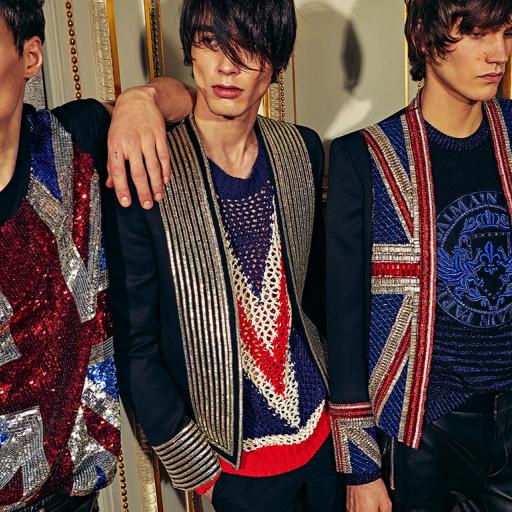
Gender: men